VORTEX projects

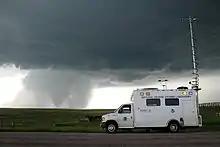
VORTEX2 field command vehicle with tornado in sight. Wyoming, LaGrange. 2009

VORTEX2 was an expanded second VORTEX project, with field phases from 10 May until 13 June 2009 and 1 May until 15 June 2010. VORTEX2's goals were studying why some thunderstorms produce tornadoes while others do not, and learning about tornado structure, in order to make more accurate tornado forecasts and warnings with longer lead time. VORTEX2 was by far the largest and most ambitious tornado study ever with over 100 scientific participants from many different universities and research laboratories.